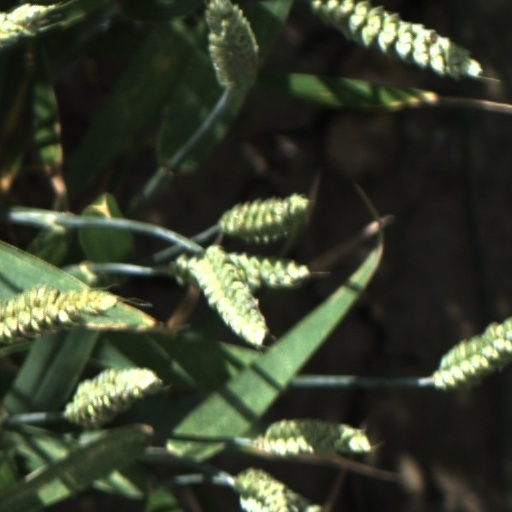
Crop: wheat